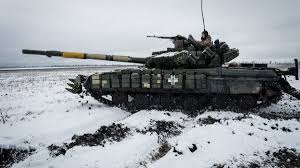
Label: Tank